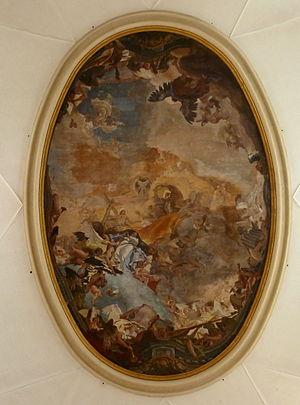
Un hospice musicien est, à Venise, un établissement d’assistance aux plus démunis qui, grâce à la qualité de l’enseignement musical donné aux jeunes filles, devient un conservatoire de grand renom, notamment au XVIIIᵉ siècle, sous la République de Venise. La réputation de ces écoles de musique était telle que les plus grands musiciens de l’époque étaient sollicités pour y enseigner.